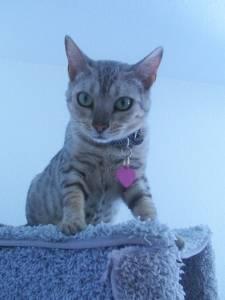
Breed: Bengal